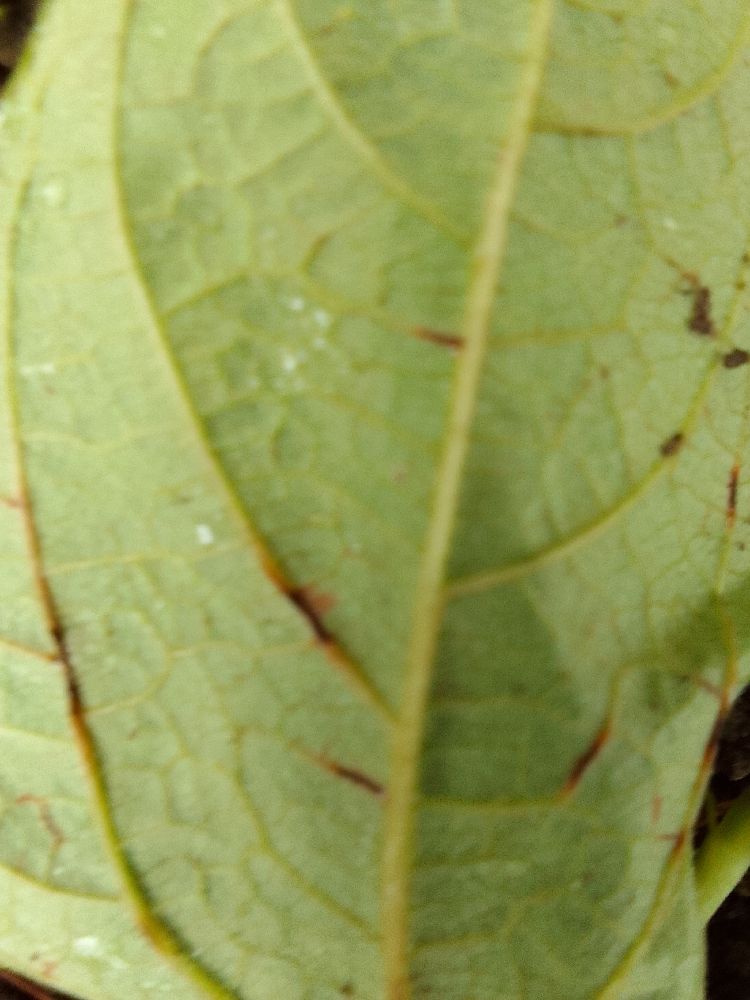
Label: anthracnose